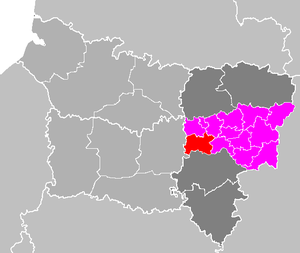
Le canton de Coucy-le-Château-Auffrique est une ancienne division administrative française située dans le département de l'Aisne et la région Picardie.